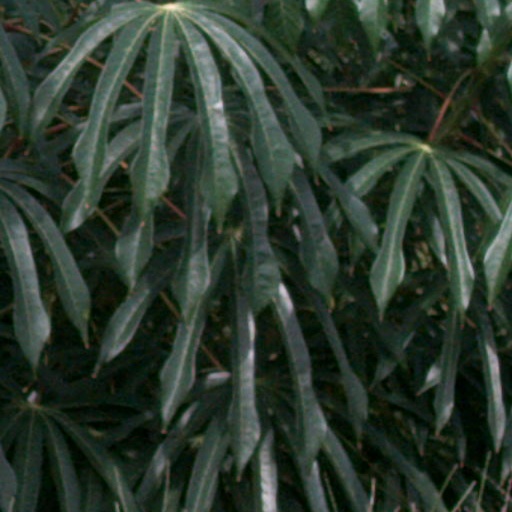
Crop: cassava